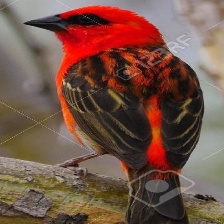
Species: RED FODY
Scientific name: FOUDIA MADAGASCARIENSIS